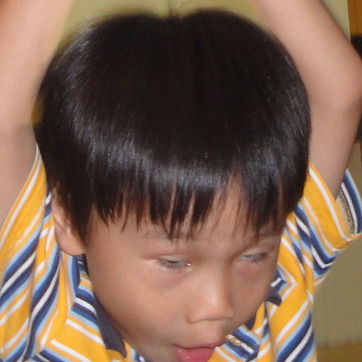
Material: hair